Horizon Fuel Cell Technologies

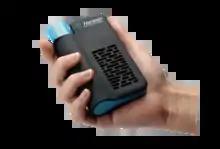
The MINIPAK

In 2009, Horizon created a palm-size micro portable fuel cell USB power supply named Mintaka at the Consumer Electronics Show. It later won the 2012 Gadget of the Year status for Gamekeeper. Horizon opened a separate subsidiary in Singapore named Horizon Energy Systems (HES), and in 2010 unveiled a first 450Wh/kg battery alternative prototype named Aerospace. HES plans to exceed 1,00 WH/kg with its hydrogen technologies in the future.